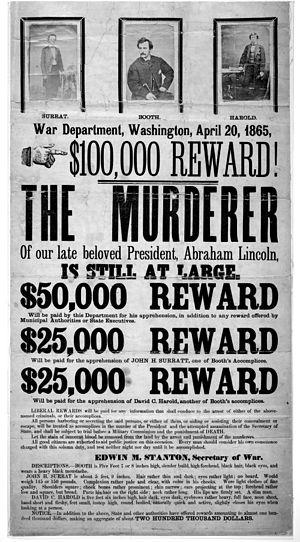
Avis de recherche avec prime de 100.000 $ pour la capture de John Wilkes Booth, le meurtrier du président Abraham Lincoln, et deux de ses complices, David Edgar Herold et John Harrison Surratt.